GeoEcoMar

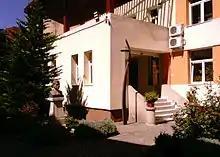
The building of GeoEcoMar at Bucharest, Romania

The National Institute for Research and Development of Marine Geology and Geoecology – GeoEcoMar is a Romanian institute of geology and geo-ecology founded in 1993. It was initially named "Romanian Centre for Marine Geology and Geo-ecology". Its administrative and scientific headquarters is in the capital of Romania, Bucharest; but the operational center, with the research vessels and marine infrastructure, is in Constanța, an important harbor on the Black Sea. The first director of the institute was the academician Nicolae Panin, now retired and a personal adviser of the current director, Gheorghe Oaie.